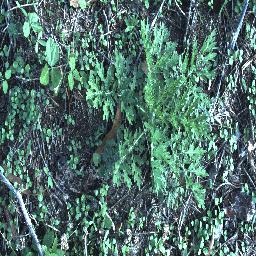
Label: parthenium